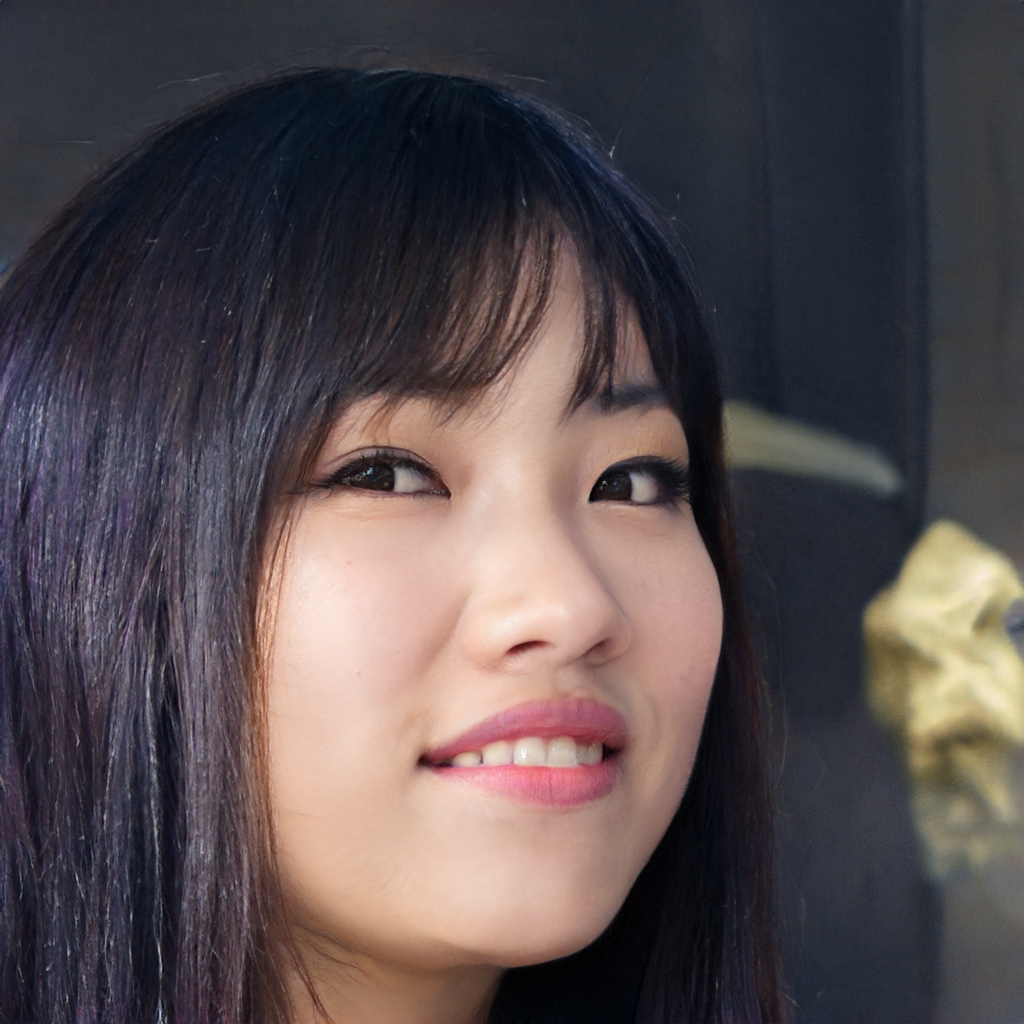
Portrait style: Real Portrait